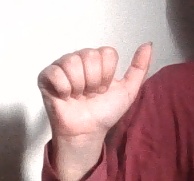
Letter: dhad